Jabłoń-Dobki

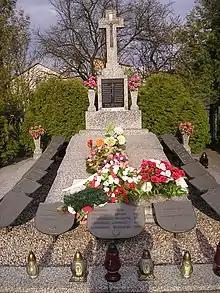
Mass grave of Poles massacred by the Germans in 1944

Following the joint German-Soviet invasion of Poland, which started World War II in September 1939, the village was first occupied by the Soviet Union until 1941, and then by Germany until 1944. On March 8, 1944, in retaliation for the activity of the Polish resistance, the Germans pacified the village. The Germans forced the residents into a barn, then doused it with gasoline and threw grenades inside. 91 Poles were killed and burned alive, including 31 women and 31 children.